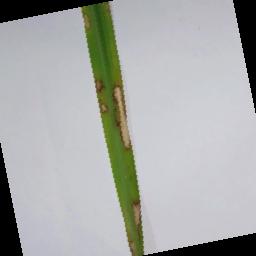
Label: Rice___Brown_Spot